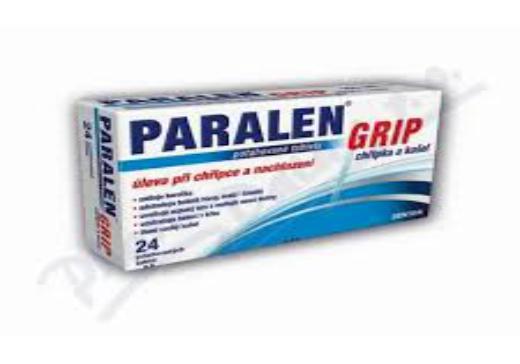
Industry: Medical